Shrine of Miosach

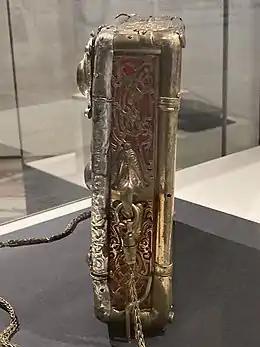
Left-hand side

Moss notes that, as with other 16th-century refurbishments of 10th- and 11th-century objects such as the Domnach Airgid and the casing for the Cathach psalter, the goldsmiths were mindful to incorporate elements of the original object, "suggesting a concern with maintaining the antique character of the pieces". This can be seen in how the front cover in many 16th-century reworkings, including this work, resemble 10th- and 11th-century illuminated manuscripts and high crosses, in that they are characterised by a surface divided into quadrants separated by raised bands, which the later artists usually made from bronze or silver.